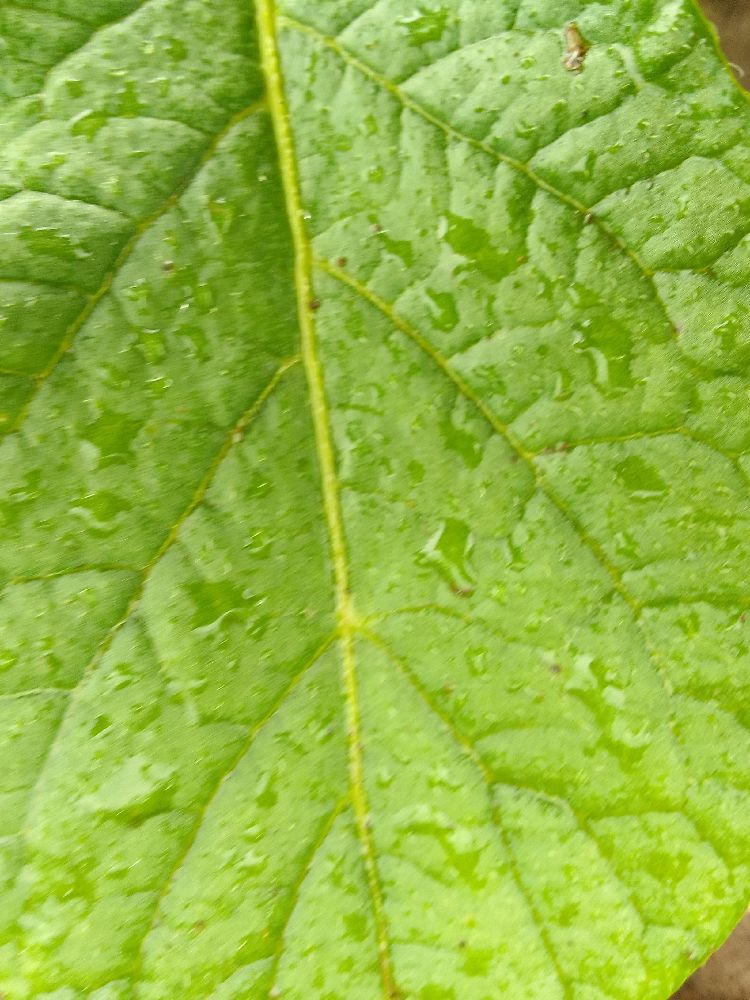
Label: Healthy